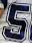
Number: 5